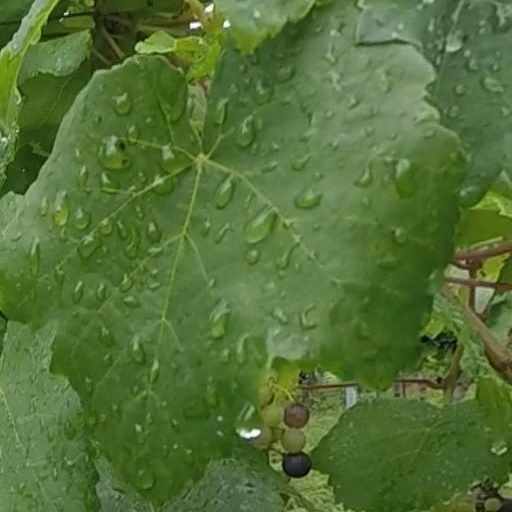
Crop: grape